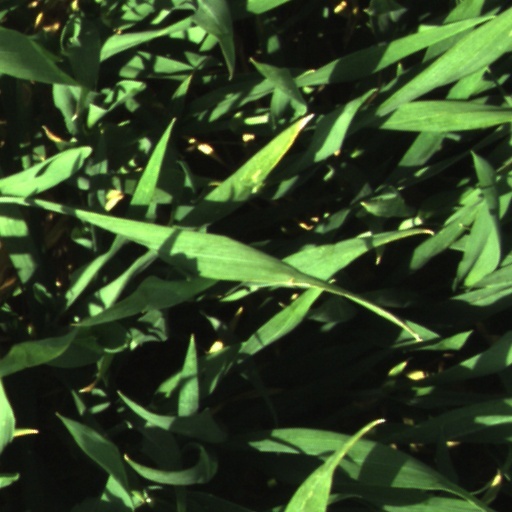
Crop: wheat